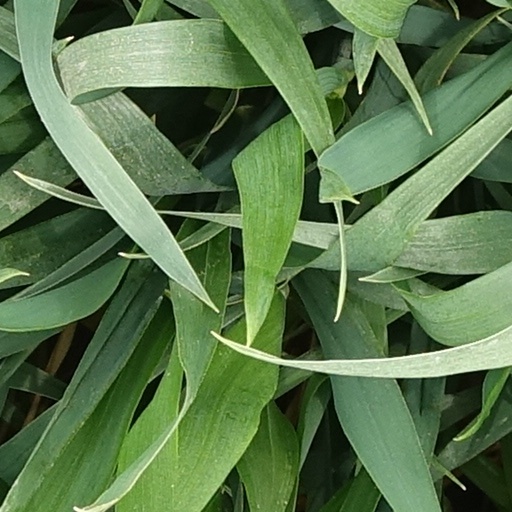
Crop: wheat